1983 US embassy bombing in Beirut

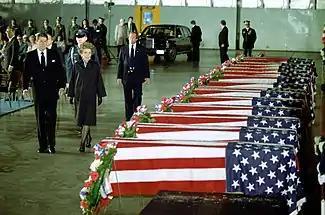
President Ronald Reagan and First Lady Nancy Reagan pay their respects and tribute to the thirteen American civilian and four U.S. military personnel victims of the embassy bombing.

A total of 63 people were killed in the bombing: 32 Lebanese employees, 17 Americans, and 14 visitors and passers-by. Of the Americans killed, eight worked for the Central Intelligence Agency, including the CIA's top Middle East analyst and Near East director, Robert Ames, Station Chief Kenneth Haas, James Lewis and most of the Beirut staff of the CIA.